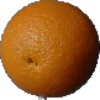
Label: Orange 1